Michel-Eustache-Gaspard-Alain Chartier de Lotbinière

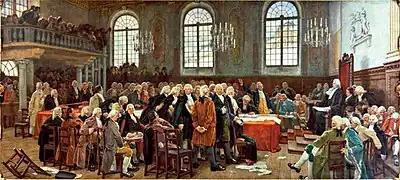
Charles Huot's depiction of Lotbinière giving his famous speech in "Le débat sur les langues", 1793

In the Legislative Assembly of Lower Canada, Lotbinière was elected Speaker in the 1st Parliament of Lower Canada, having entered with his brother-in-law, Pierre-Amable de Bonne, for the riding of York which took in his seigneuries of Vaudreuil and Rigaud, Quebec. Politically he is best remembered for his role in sanctioning the use of French in the Parliamentary records. The moment is captured in a painting by Charles Huot which hangs above the Speaker's Chair in the present-day National Assembly of Quebec. In this speech, recorded in the "Quebec Gazette" on 31 January 1793, he asked for French and English to be given equal recognition in the House,